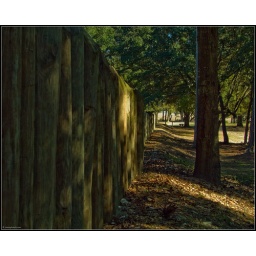
Shooting down a fence line from under the trees